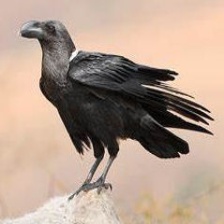
Species: WHITE NECKED RAVEN
Scientific name: CORVUS ALBICOLLIS